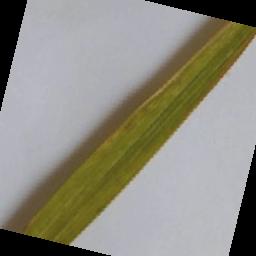
Label: Rice___Brown_Spot